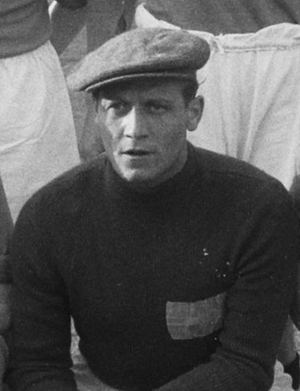
Karl-Oskar Svensson, dit Kalle Svensson, né le 11 novembre 1925 dans le comté de Scanie et mort le 15 juillet 2000 à Helsingborg, est un footballeur suédois évoluant au poste de gardien de but.